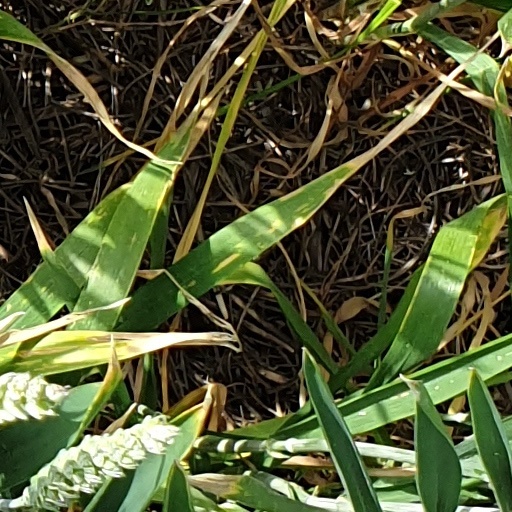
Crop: wheat